Shoegaze

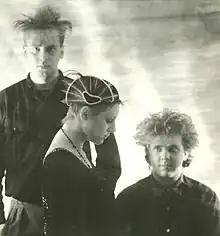
Scottish band Cocteau Twins (pictured in 1986), helped define what would become known as shoegaze, credited by "The Guardian" with the development of "a sound that would become the gold standard for enigmatic, ethereal indie-pop".

Phil Spector's Wall of Sound has been cited an influential production technique characterized by its prominent use of natural reverb and echo chambers. Additionally, the Velvet Underground have been widely credited as a foundational influence on many shoegaze acts inspiring bands like Spacemen 3, the Jesus and Mary Chain, Slowdive, Ride, Galaxie 500, and Lush. Additionally, Shoegaze has been described as "the spiritual successor" to 1960s "jangly psychedelia" typified by the Byrds.